Catacombs of Saint Gaudiosus

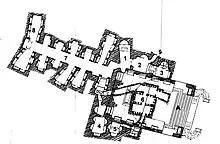
Map of San Gaudioso catacomb

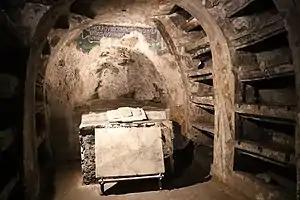
Tomb of St. Gaudiosus (#1)

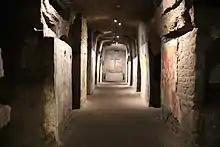
Hall with 17th century burials (#7)

The Catacombs of Saint Gaudiosus are underground paleo-Christian burial sites (4th–5th century AD), located in the northern area of the city of Naples (now Stella district).